Len Harris (cricketer)

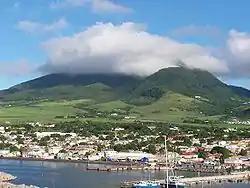
Basseterre, looking north, the setting for Harris' Cricket Academy.

Harris continued to be involved in cricket outside of the first-class arena by playing for St. Kitts – who he had joined in 1970 – until the end of the 1976 cricket season. He had played two matches for St. Kitts in 1970, scoring 24 against Montserrat at Warner Park on 10 July, and five and 54 against Nevis in the semi-final and final of the Hesketh Bell Shield. Harris played two further matches against the same sides in 1971, including a 103-knock against Monsterrat on 27 June, and scores of 11 and 29 against Nevis in July. Two matches of the same competition in 1974 saw scores of 28, 82, and two. He faced Monsterrat again in 1976, scoring 46 and 10 on 19 June, and then scored three against Nevis in his final match, on 2 July 1976.